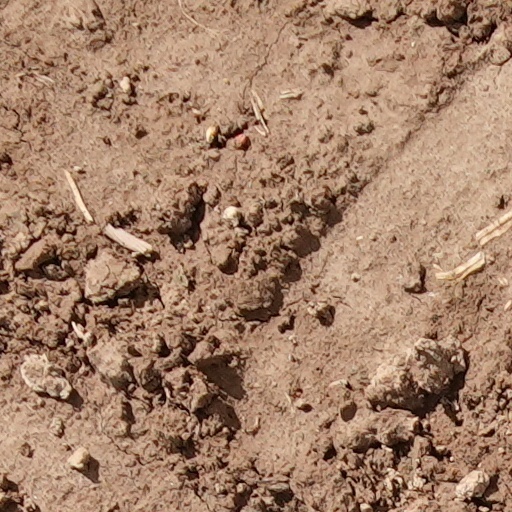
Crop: wheat